Pamela Peck

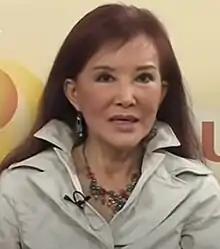
Interviewed by OurTV.hk in 2009

Pamela Peck Wan-kam (born on September 1, 1944) was a Hong Kong radio agony aunt and celebrity and is a former member of Wan Chai District Council. Since 1989 she has been the partner of 'celebrity' lawyer and legislator Paul Tse.